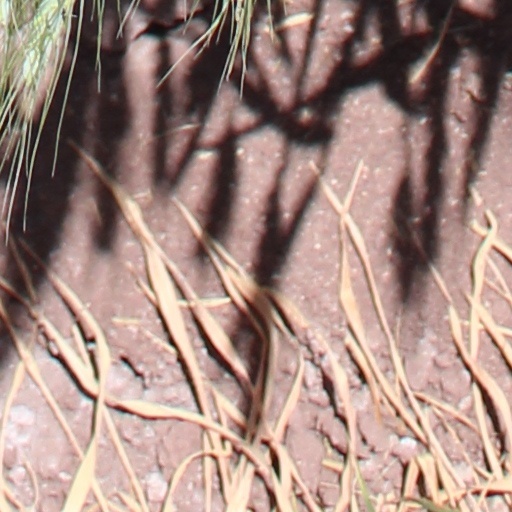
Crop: wheat